Districts of Switzerland

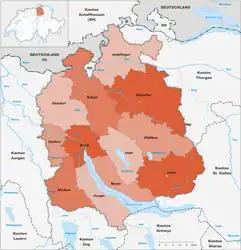
Districts in the Canton of Zürich

The canton of Zurich is divided into 12 districts (German: "Bezirke"):